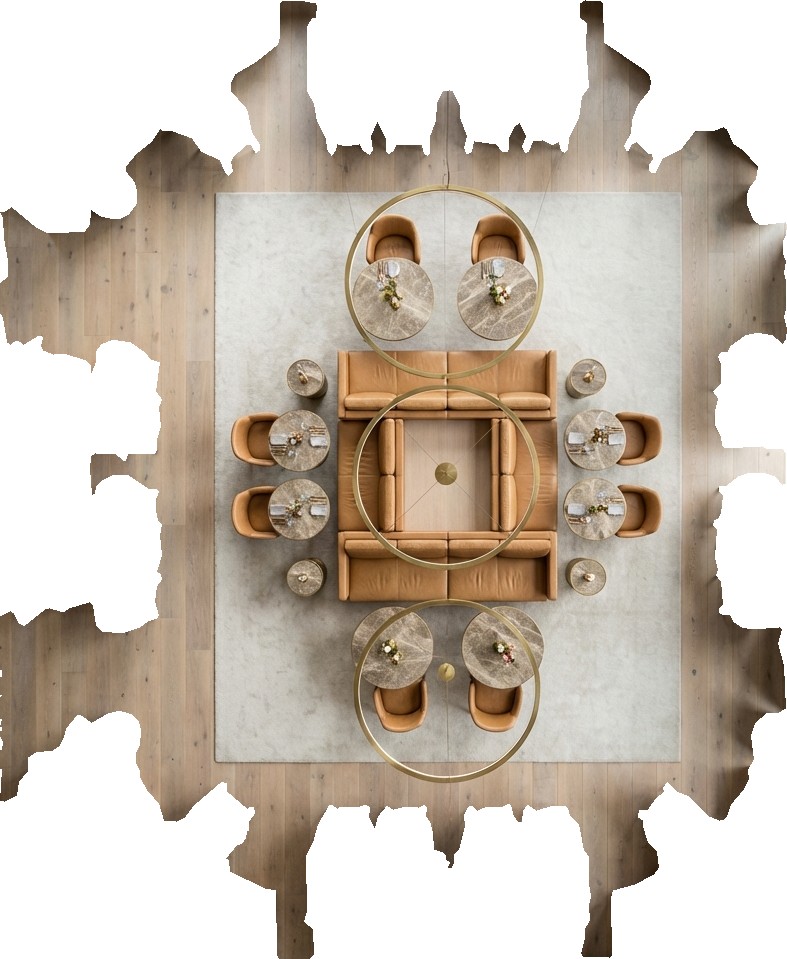
Surface category: floors